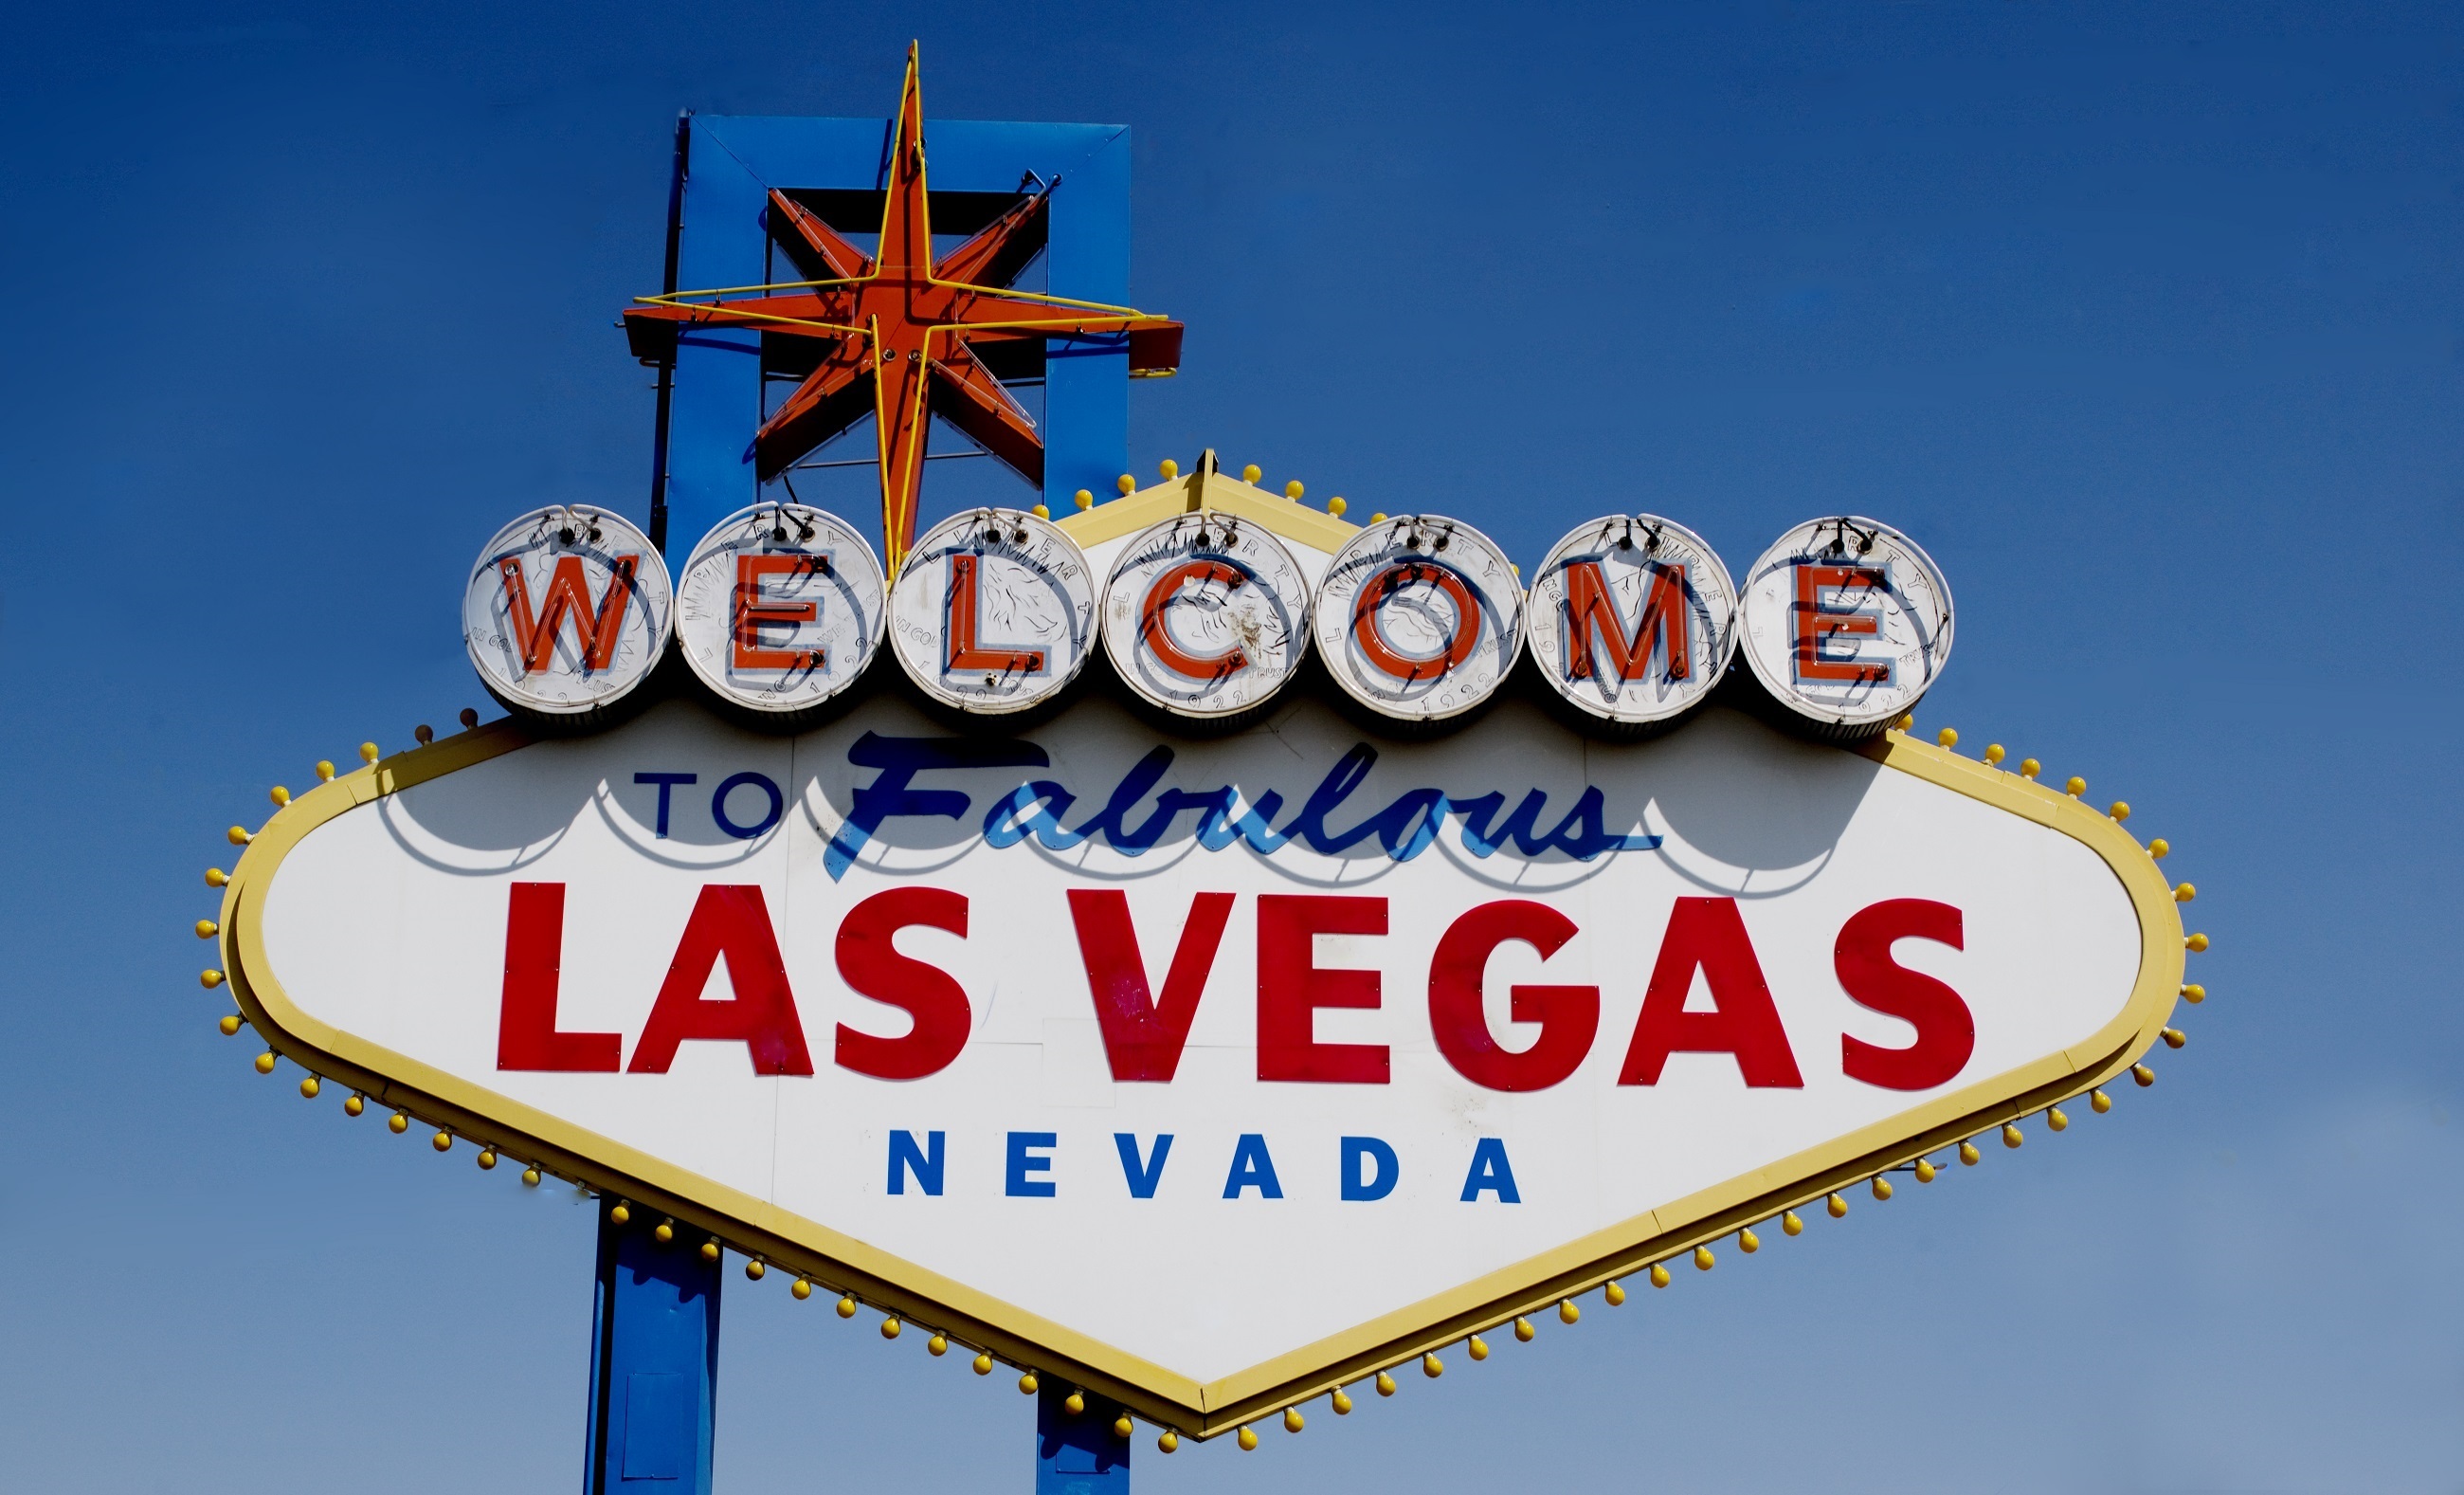
architecture, advertising, tourist, recreation, sign, amusement park, park, usa, landmark, attraction, leisure, signage, welcome, nevada, icon, iconic, las vegas